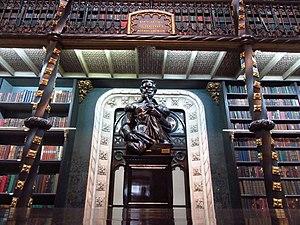
Le Cabinet royal portugais de lecture est une bibliothèque et une institution culturelle lusophone, située dans la rue Luís de Camões, au numéro 30, dans le centre de la ville de Rio de Janeiro, au Brésil. Il est répertorié par l'Institut d'État du Patrimoine Culturel. Élu quatrième plus belle bibliothèque du monde par le magazine Time, le Cabinet possède la plus grande collection de littérature portugaise en dehors du Portugal.
Le Cabinet royal portugais de lecture est une bibliothèque et une institution culturelle lusophone, située dans la rue Luís de Camões, au numéro 30, dans le centre de la ville de Rio de Janeiro, au Brésil. Il est répertorié par l'Institut d'État du Patrimoine Culturel. Élu quatrième plus belle bibliothèque du monde par le magazine Time, le Cabinet possède la plus grande collection de littérature portugaise en dehors du Portugal.